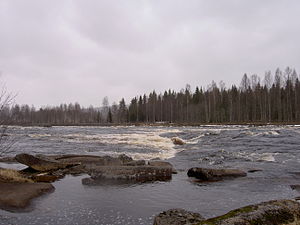
Västerdalälven / Billeder
Västerdalälven er en flod i den vestlige del af Dalarna i Sverige med en længde på 315 km inklusive kildefloder. Västerdalälven opstår ved sammenløbet af Görälven og Fuluälven og løber sammen med Österdalälven ved Djurås og danner dermed Dalälven, Sveriges tredjestørste flod. I ældre tid var det lokale navn "Ljuran", der kommer af et ældre ord for "bred" eller "vid". Västerdalälvens største biflod er Vanån.